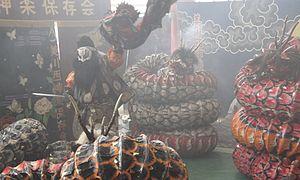
Le théâtre japonais, qui se forme au cours du XIVᵉ siècle mais hérite de plusieurs siècles de danses rituelles et de spectacles de divertissement variés, se caractérise par un répertoire fortement ancré dans la littérature et par une forte tendance à la stylisation et à la recherche d’esthétisme.